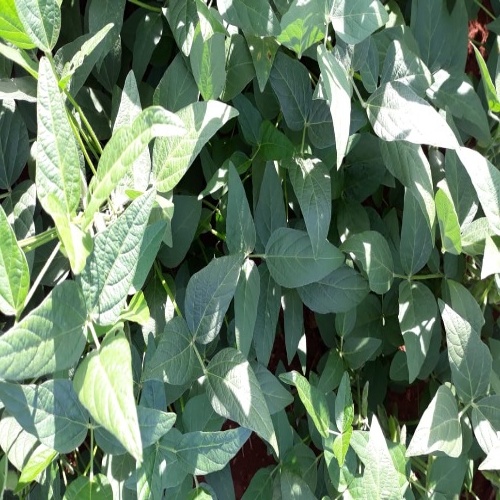
Label: Healthy